Cesare G. De Michelis

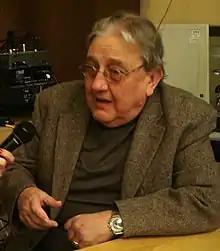

Cesare G. De Michelis (born 20 April 1944 in Rome) is a scholar and professor of Russian literature at the University of Rome Tor Vergata, Italy.